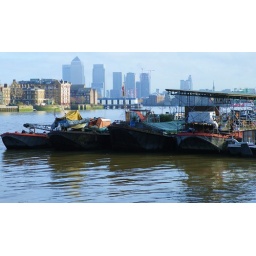
Barges on the river Thames with Canary wharf in the back ground